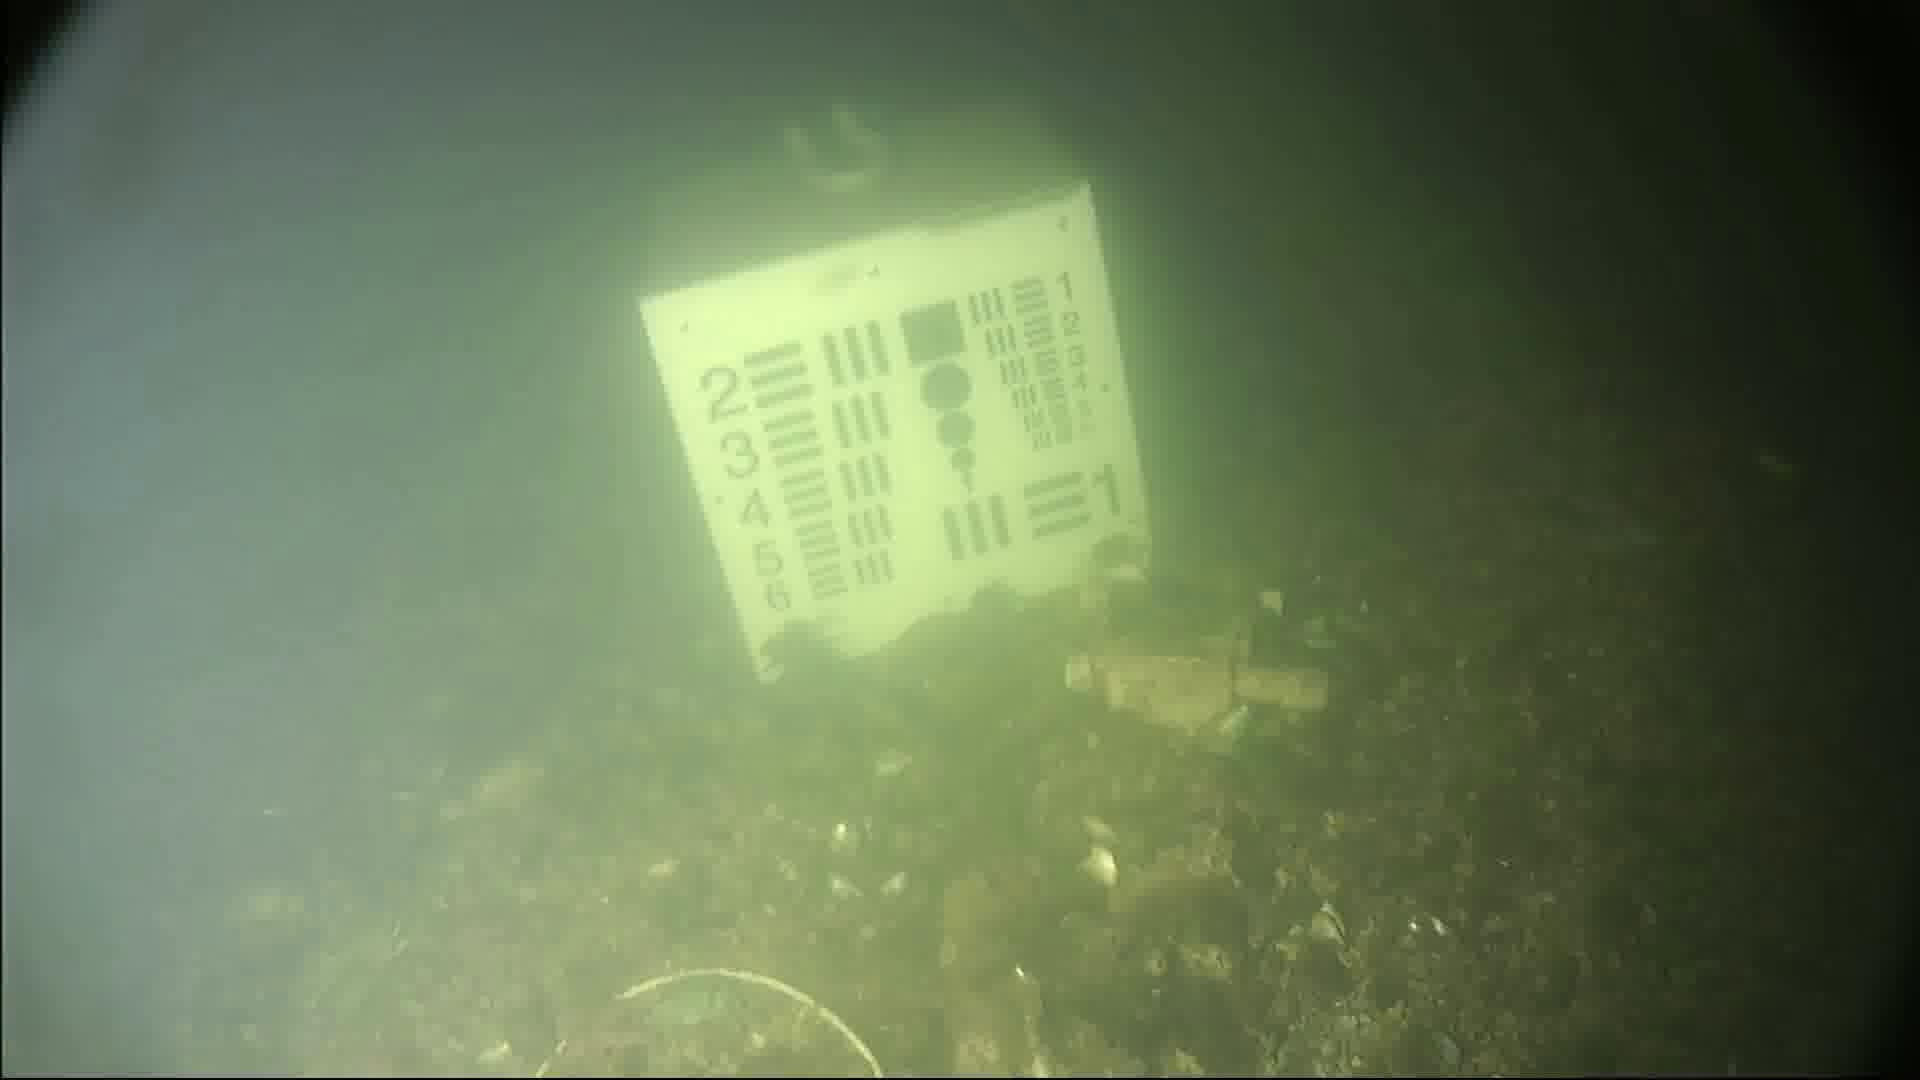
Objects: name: starfish
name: small_fish
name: crab